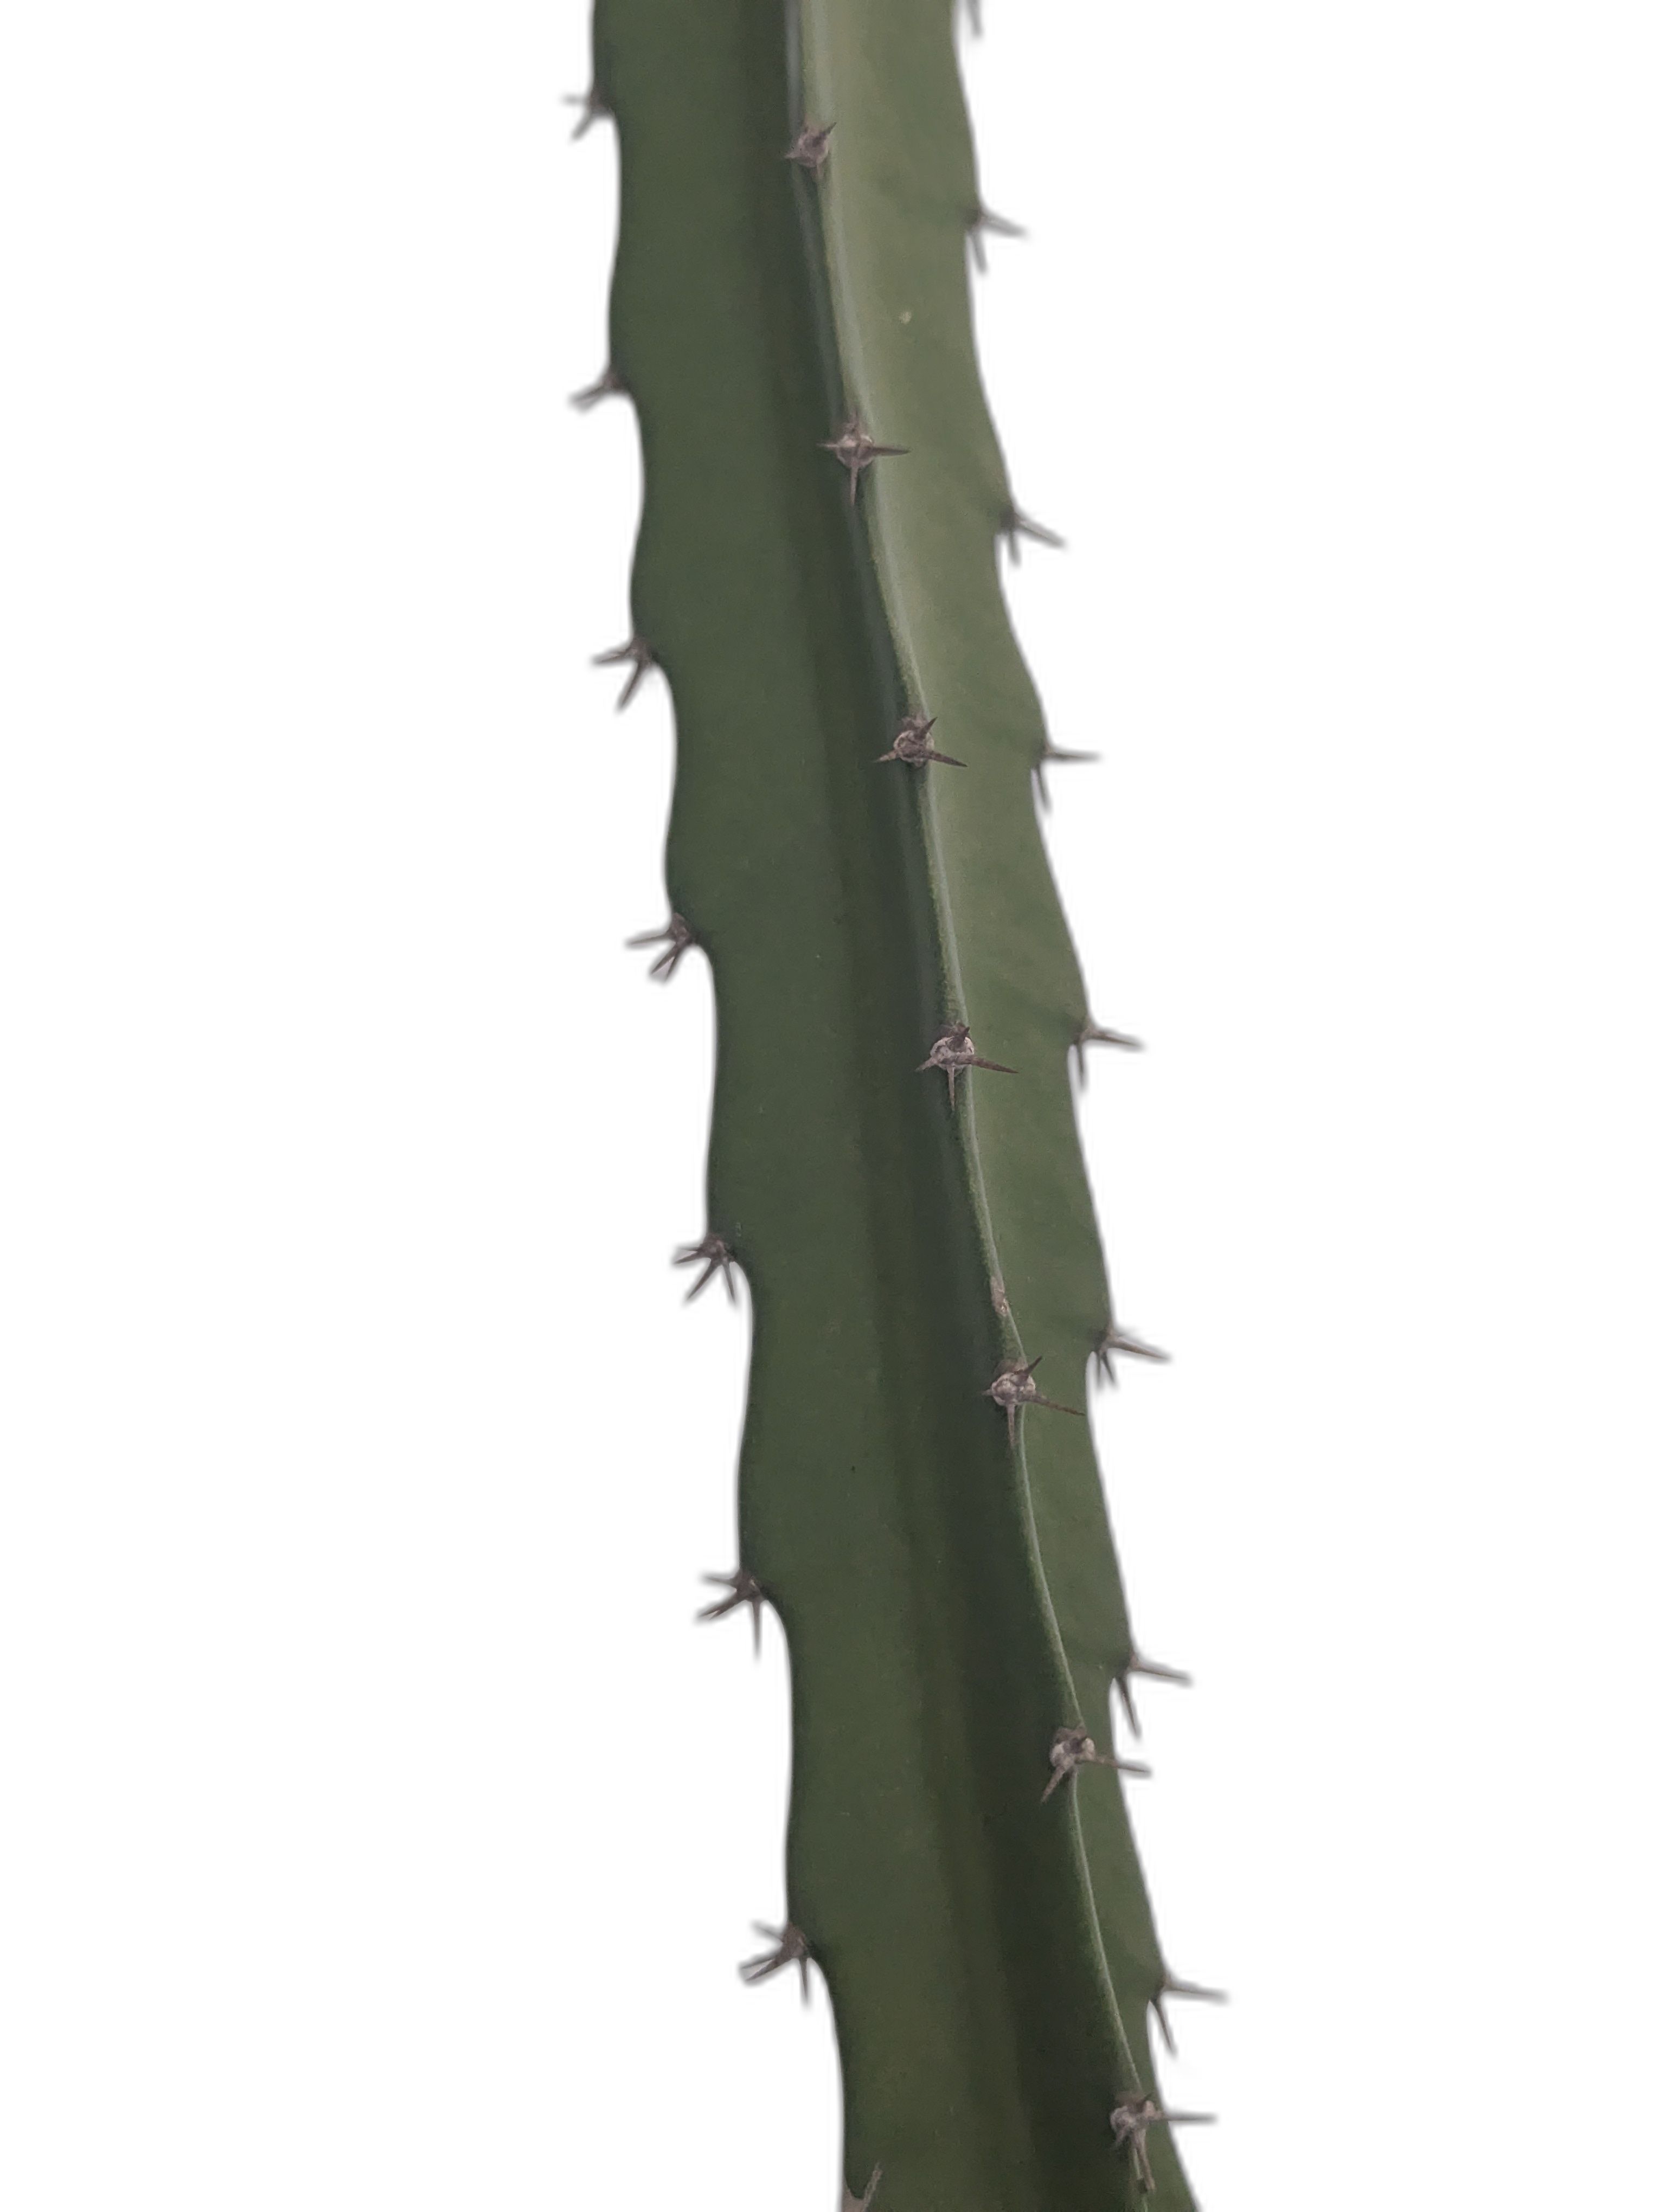
Label: Good leaf